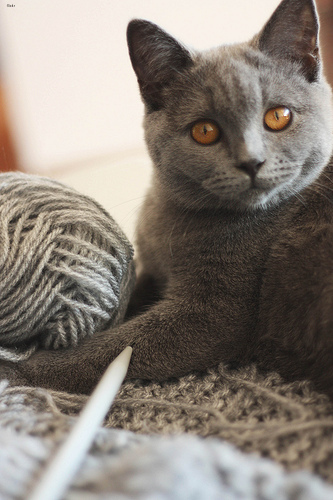
Animal: cat
Breed: british_shorthair